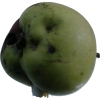
Label: Apple 12